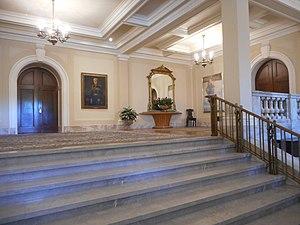
Rideau Hall, Ottawa